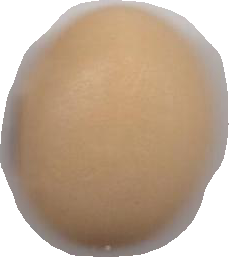
Variety: Anjasmoro